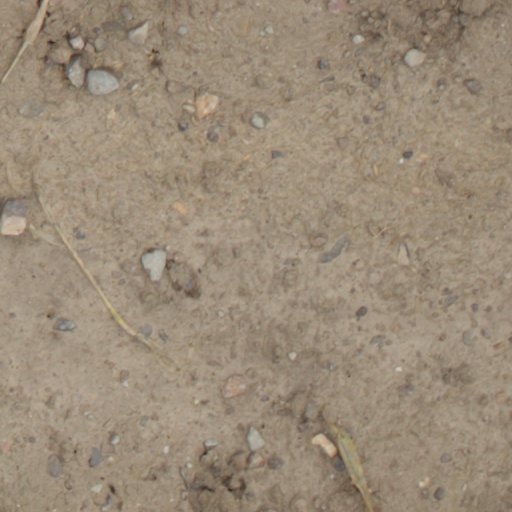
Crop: wheat